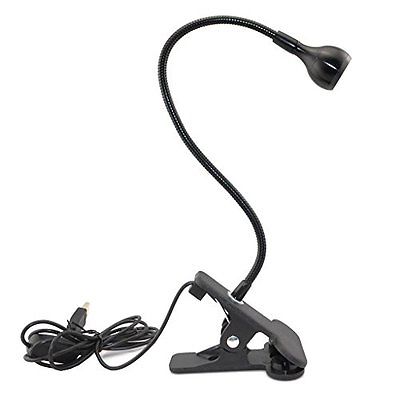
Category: lamp